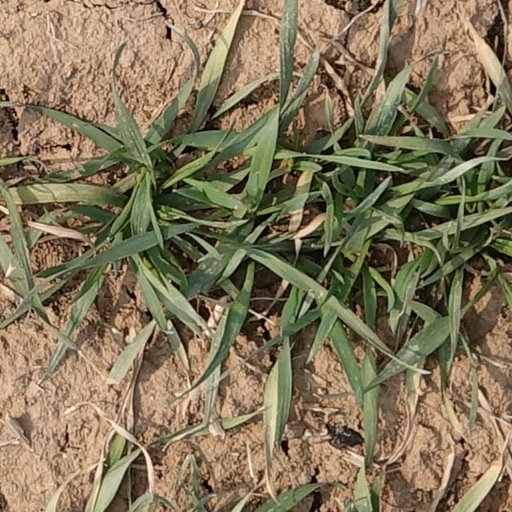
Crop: wheat